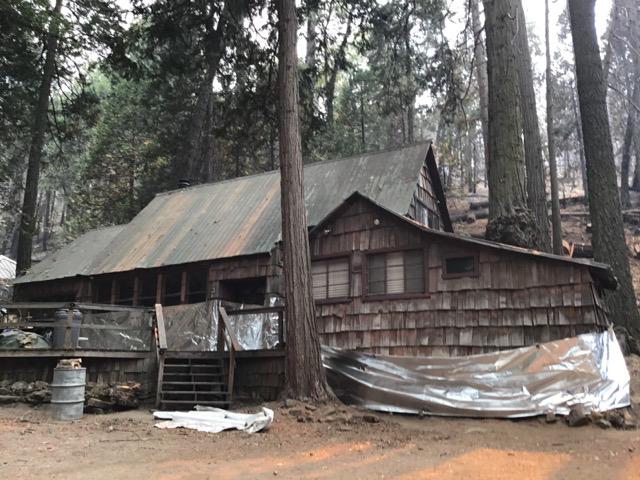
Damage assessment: no_damage